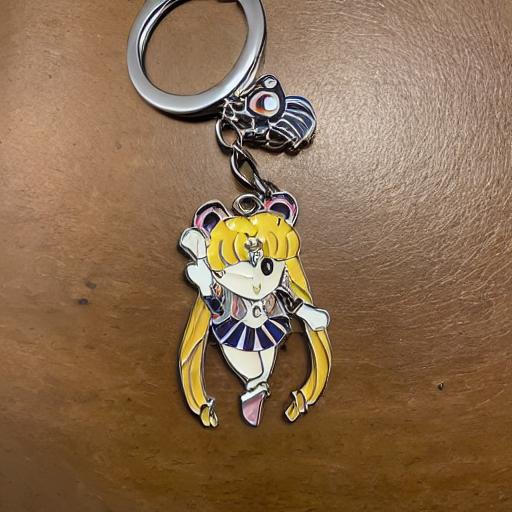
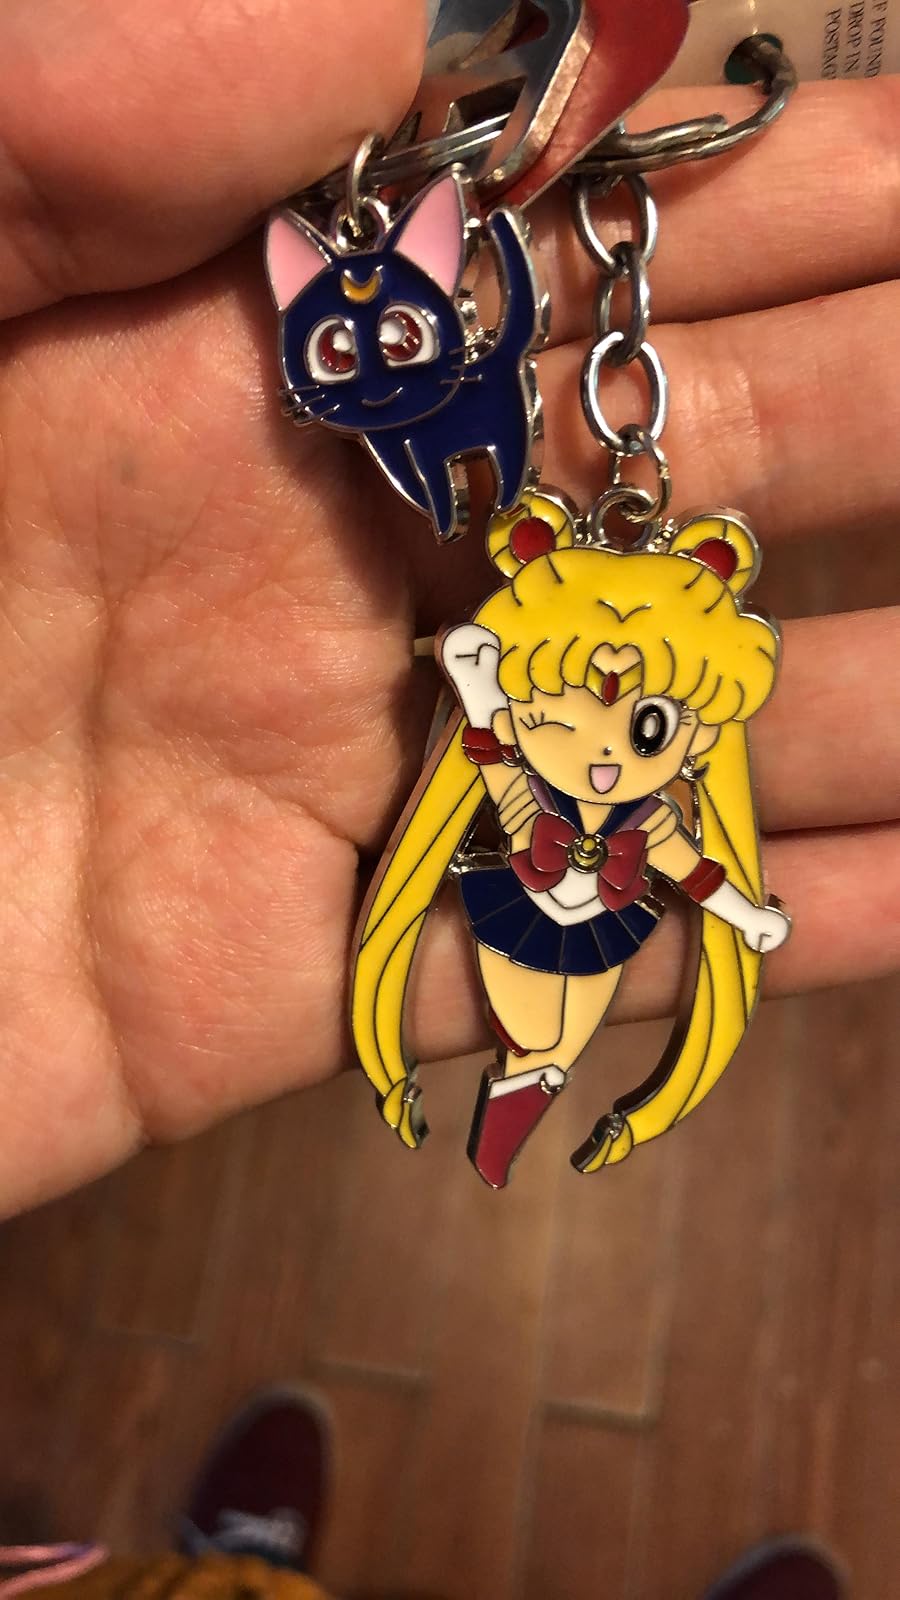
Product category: accessories_keychain
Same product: no